National Institute of Dramatic Art

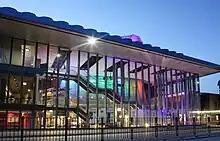
The National Institute of Dramatic Art complex at night

NIDA is located on Anzac Parade in the Sydney suburb of Kensington, across the road from the University of New South Wales.